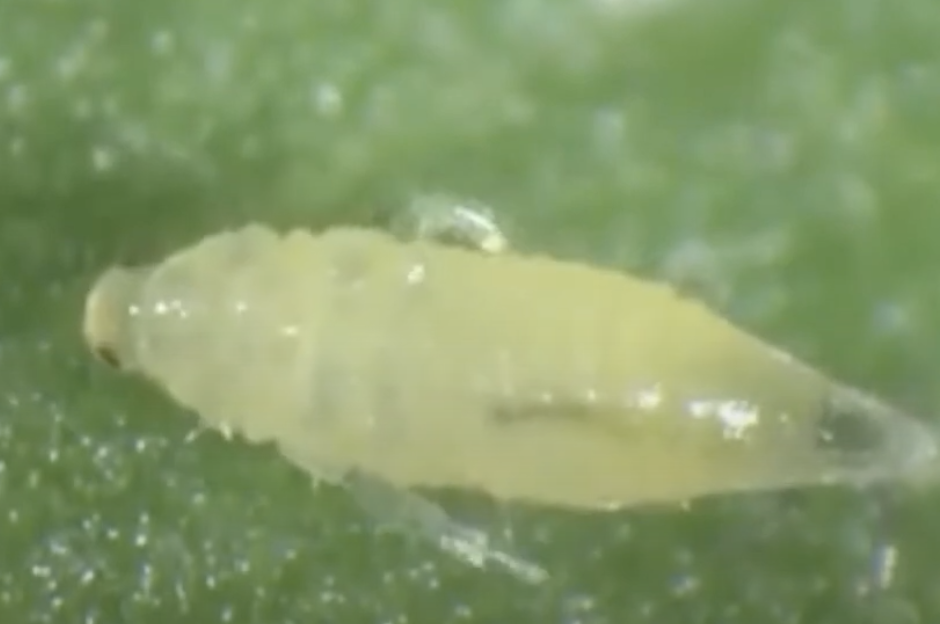
Label: thrips_disease